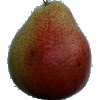
Label: pear_forelle